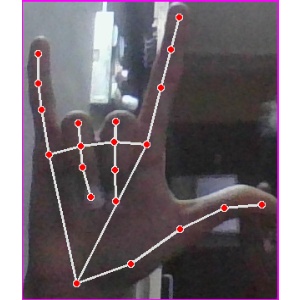
अक्षर: व